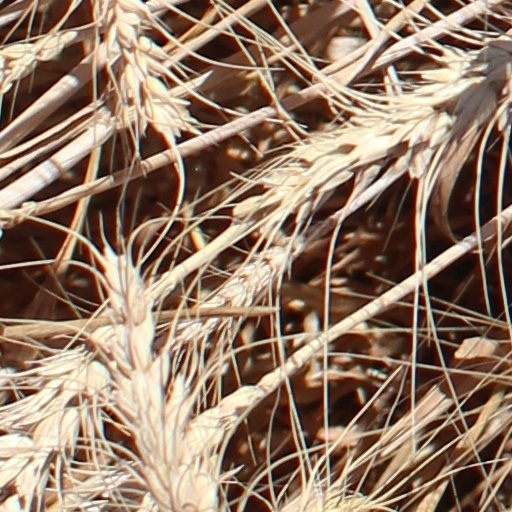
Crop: wheat